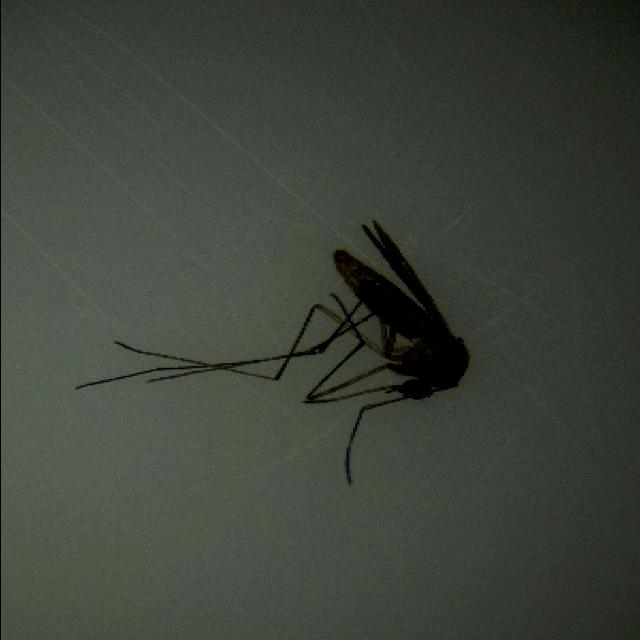
Species: culex_pipiens